Chest drainage

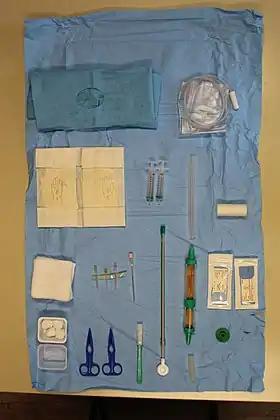
An emergency chest drainage set used by emergency doctors in Austria

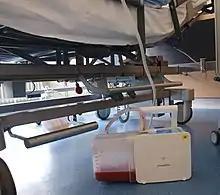
Portable electronic system

Chest drains are surgical drains placed within the pleural space to facilitate removal of unwanted substances (air, blood, fluid, etc.) in order to preserve respiratory functions and hemodynamic stability. Some chest drains may utilize a flutter valve to prevent retrograde flow, but those that do not have physical valves employ a water trap seal design, often aided by continuous suction from a wall suction or a portable vacuum pump.